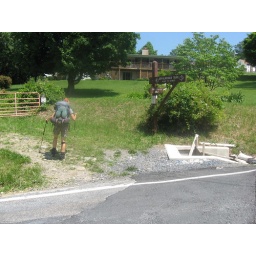
AT sign by road